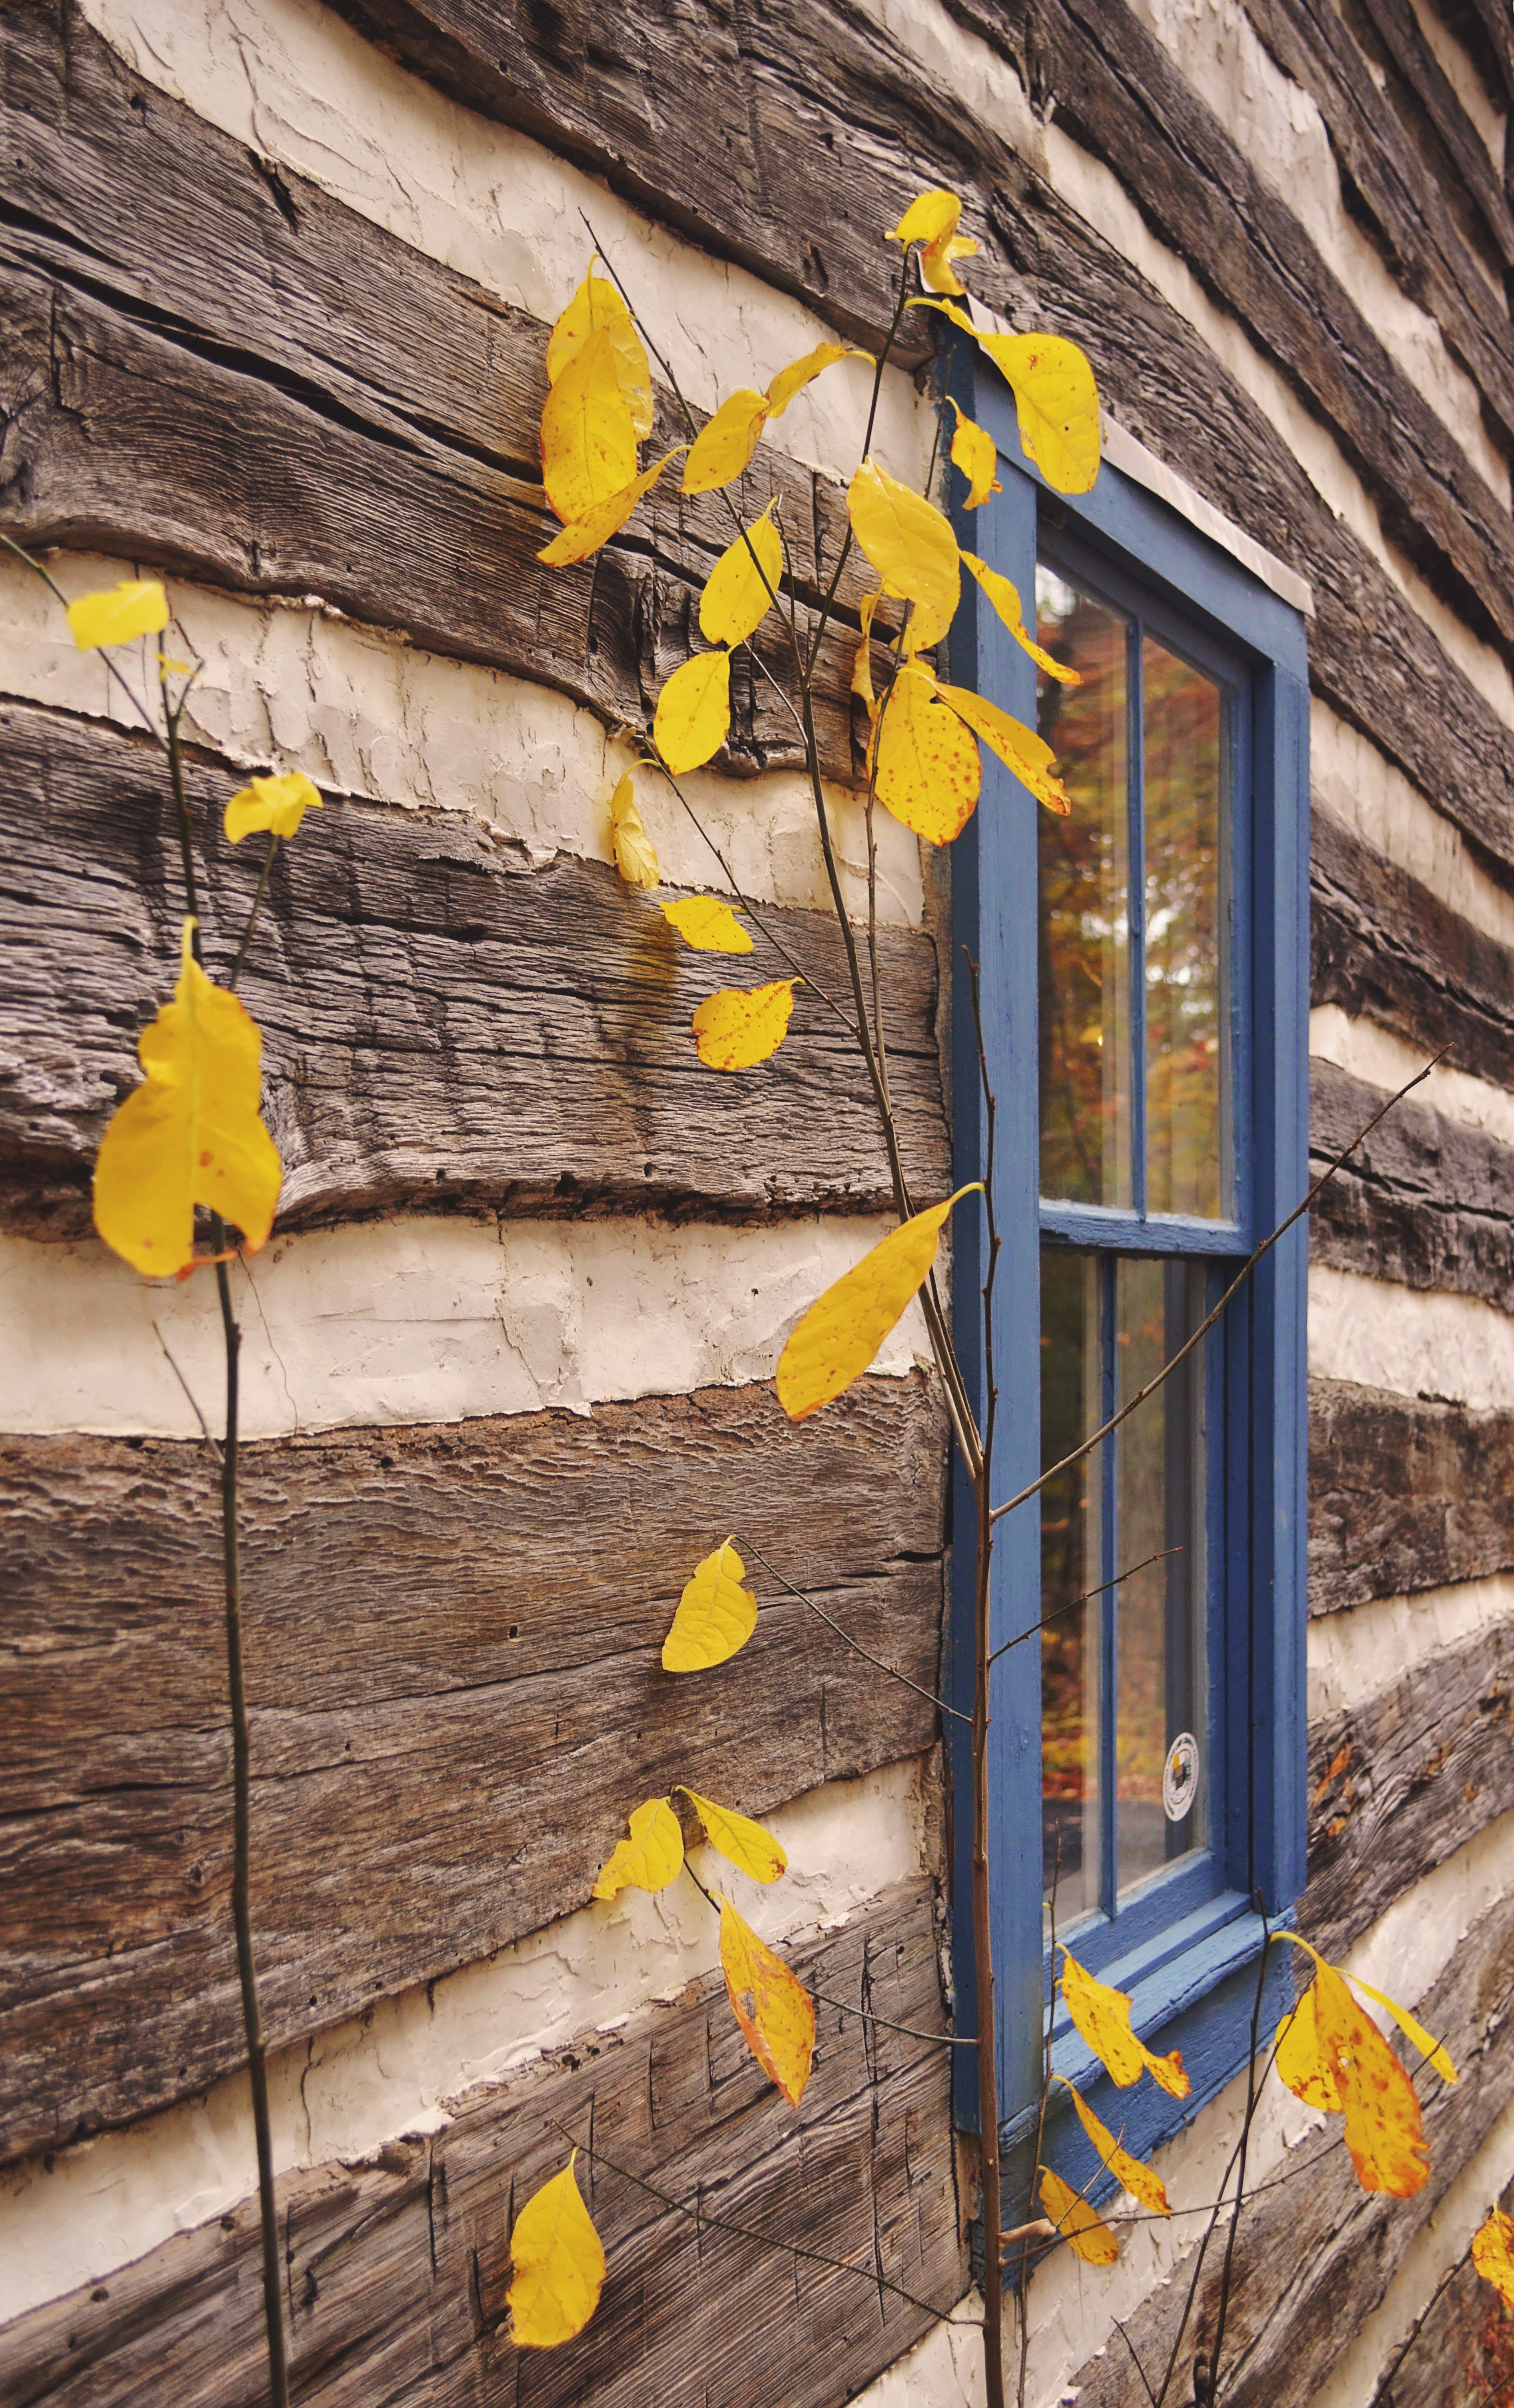
wood, window, wall, color, yellow, urban area